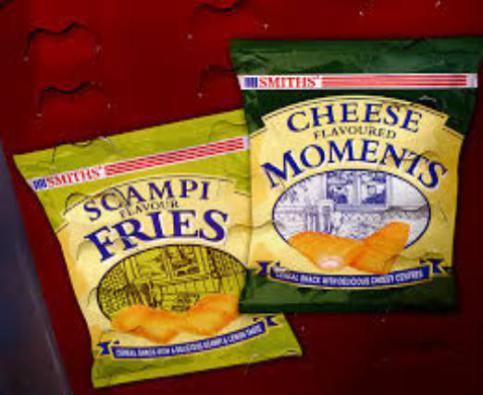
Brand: cheese flavoured moments
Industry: Food